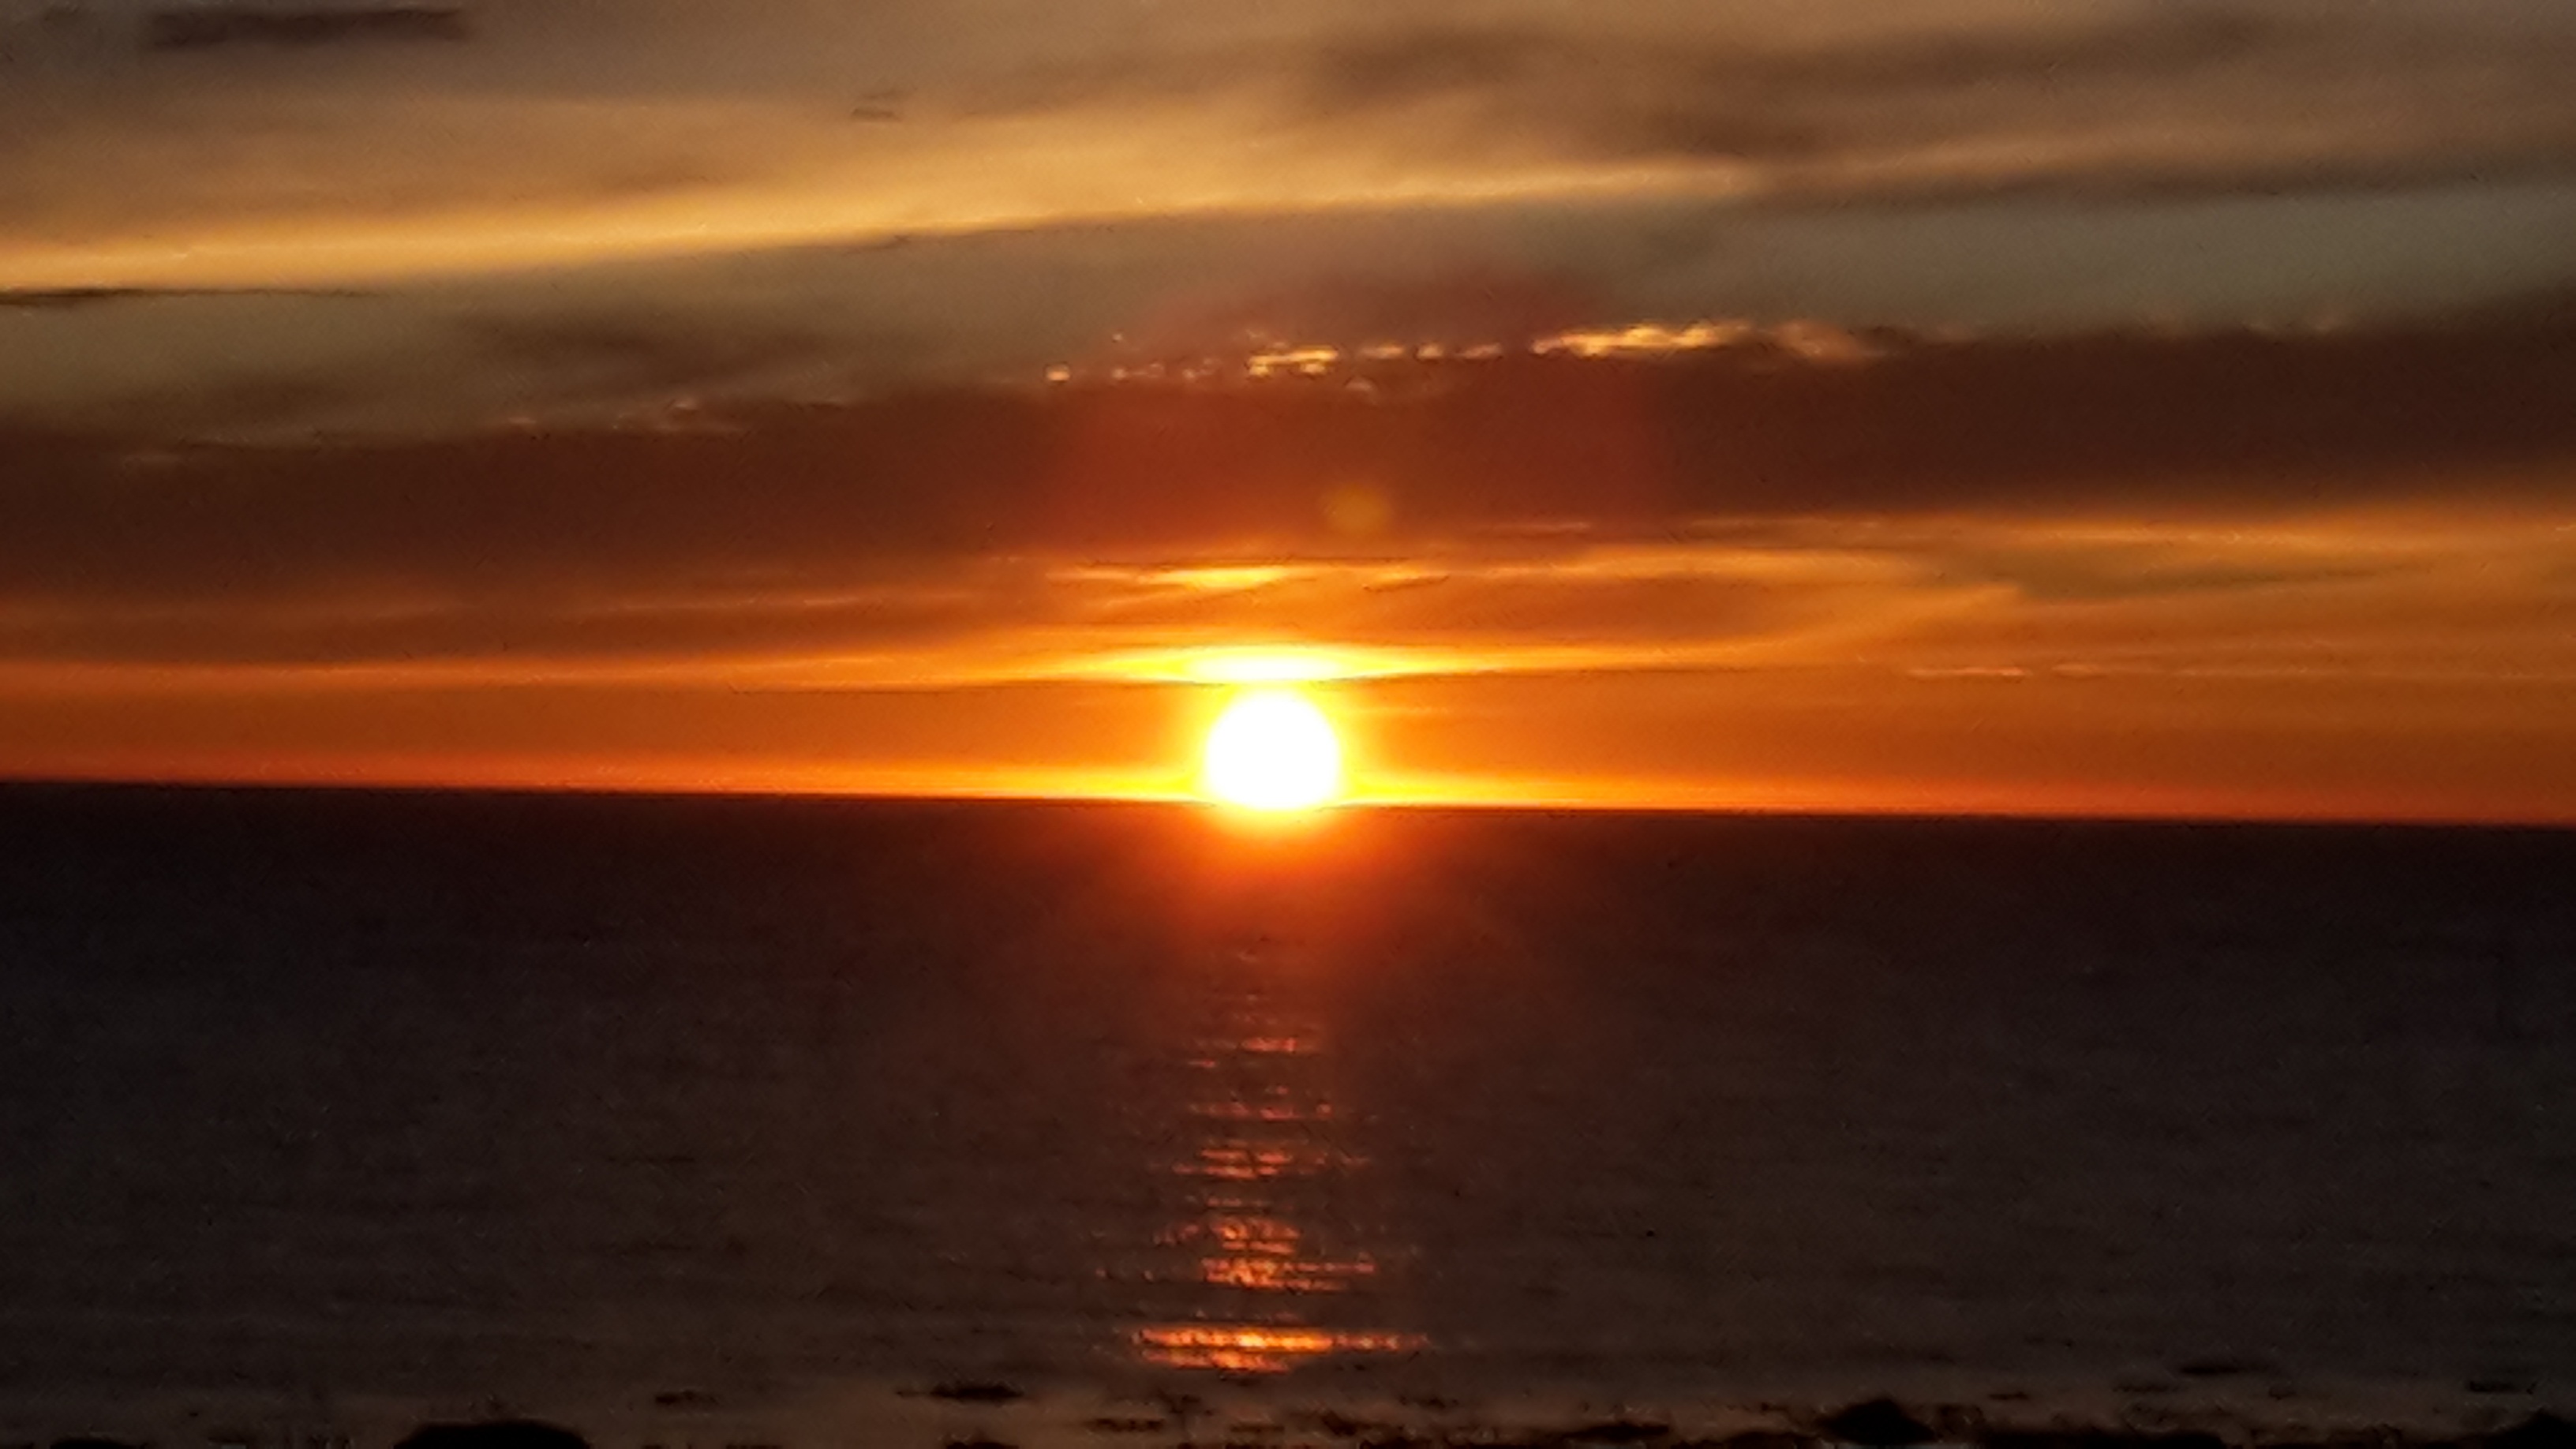
sea, coast, ocean, horizon, sunrise, sunset, sunlight, dawn, atmosphere, dusk, evening, romantic, afterglow, evening sky, red sky at morning